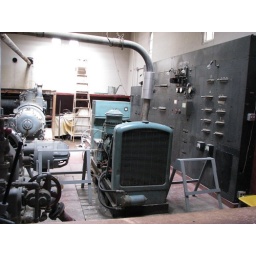
power plant in power house